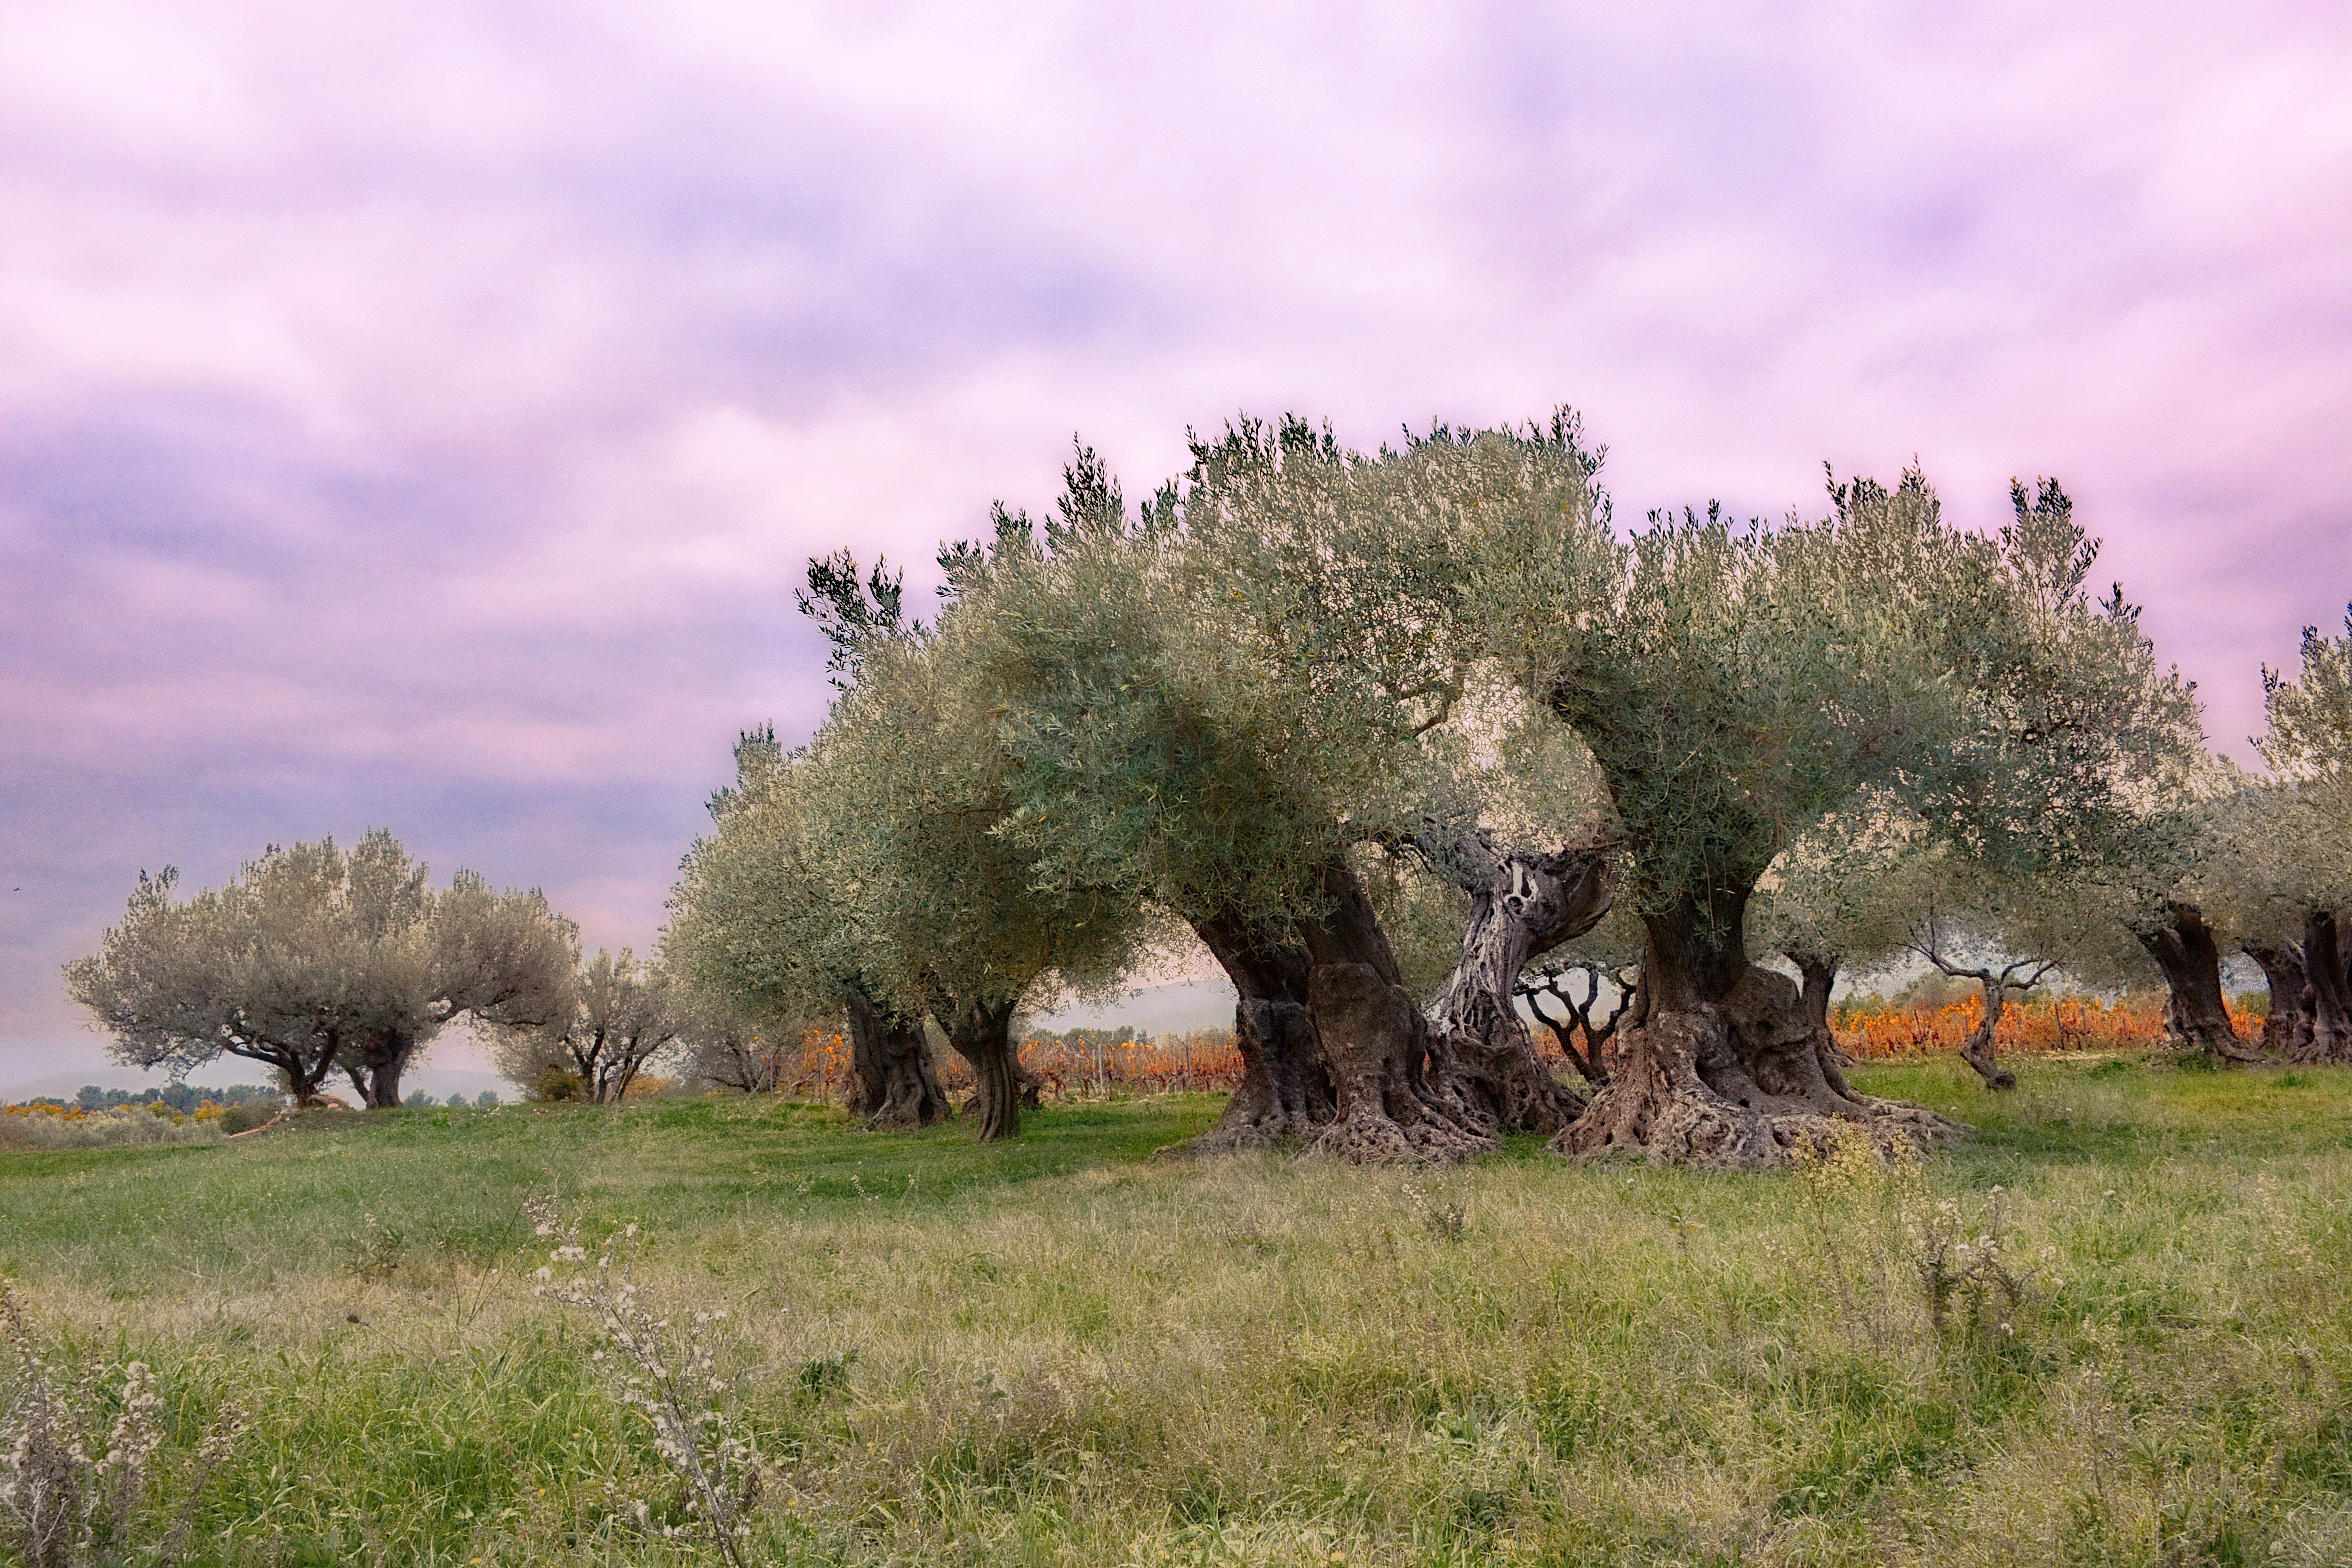
landscape, tree, plant, flower, france, autumn, savanna, south, shrub, provence, olivier, olives, puget, rural area, south of france, the nature, woody plant, of nature and landscape